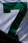
Number: 7